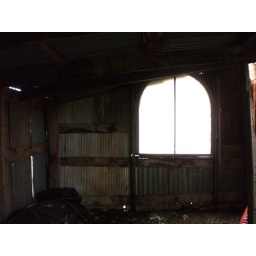
Nice window in a shed at the house at Inglewood